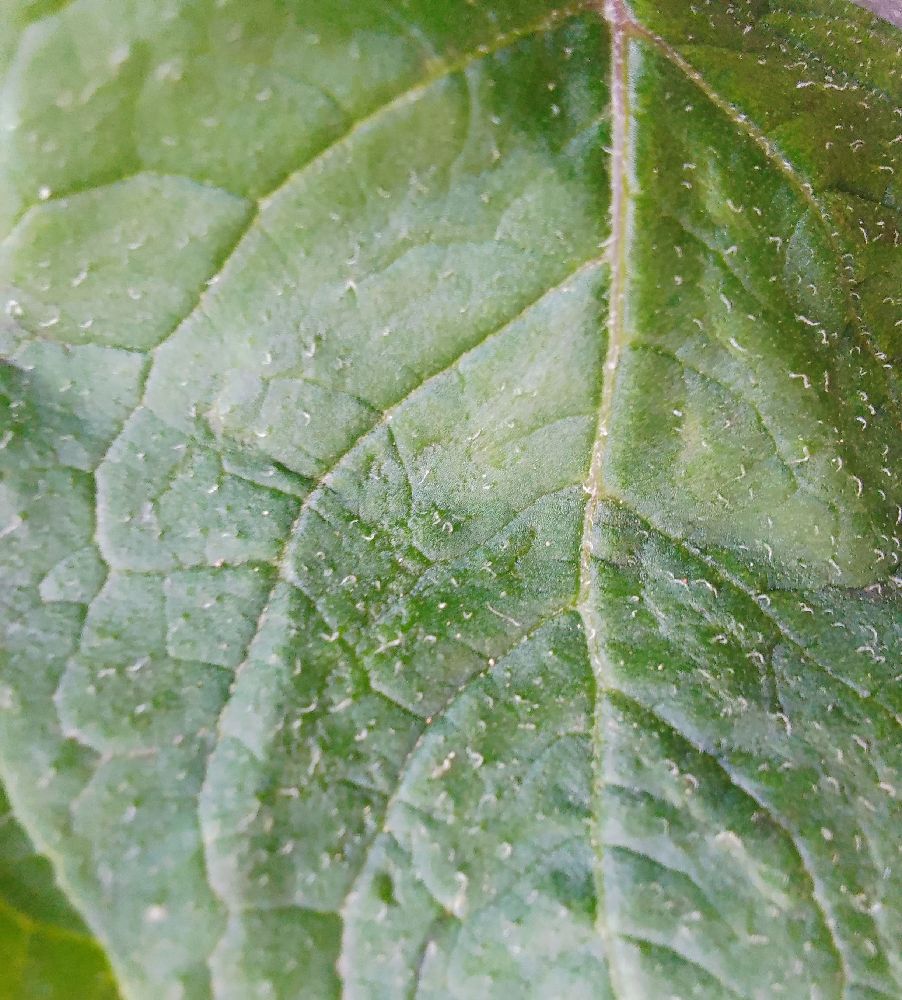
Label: Healthy